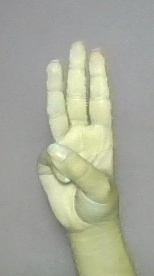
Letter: thaa